Matthew Clarke (politician)

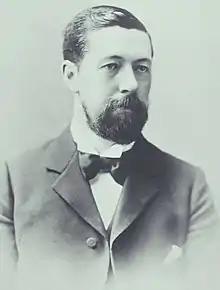
Matthew John Clarke at the 1898 Australasian Federal Convention.

Matthew John Clarke (7 March 1863, Downpatrick – 13 April 1923, Launceston, Tasmania) was an Australian politician. Between 20 January 1897 and 9 March 1900 he was one of the four members for Launceston at the Tasmanian House of Assembly. He was educated at the Royal University of Ireland and the University of Tasmania.